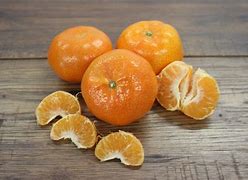
Label: mandarine